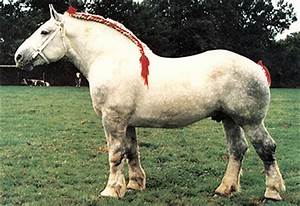
Label: horse